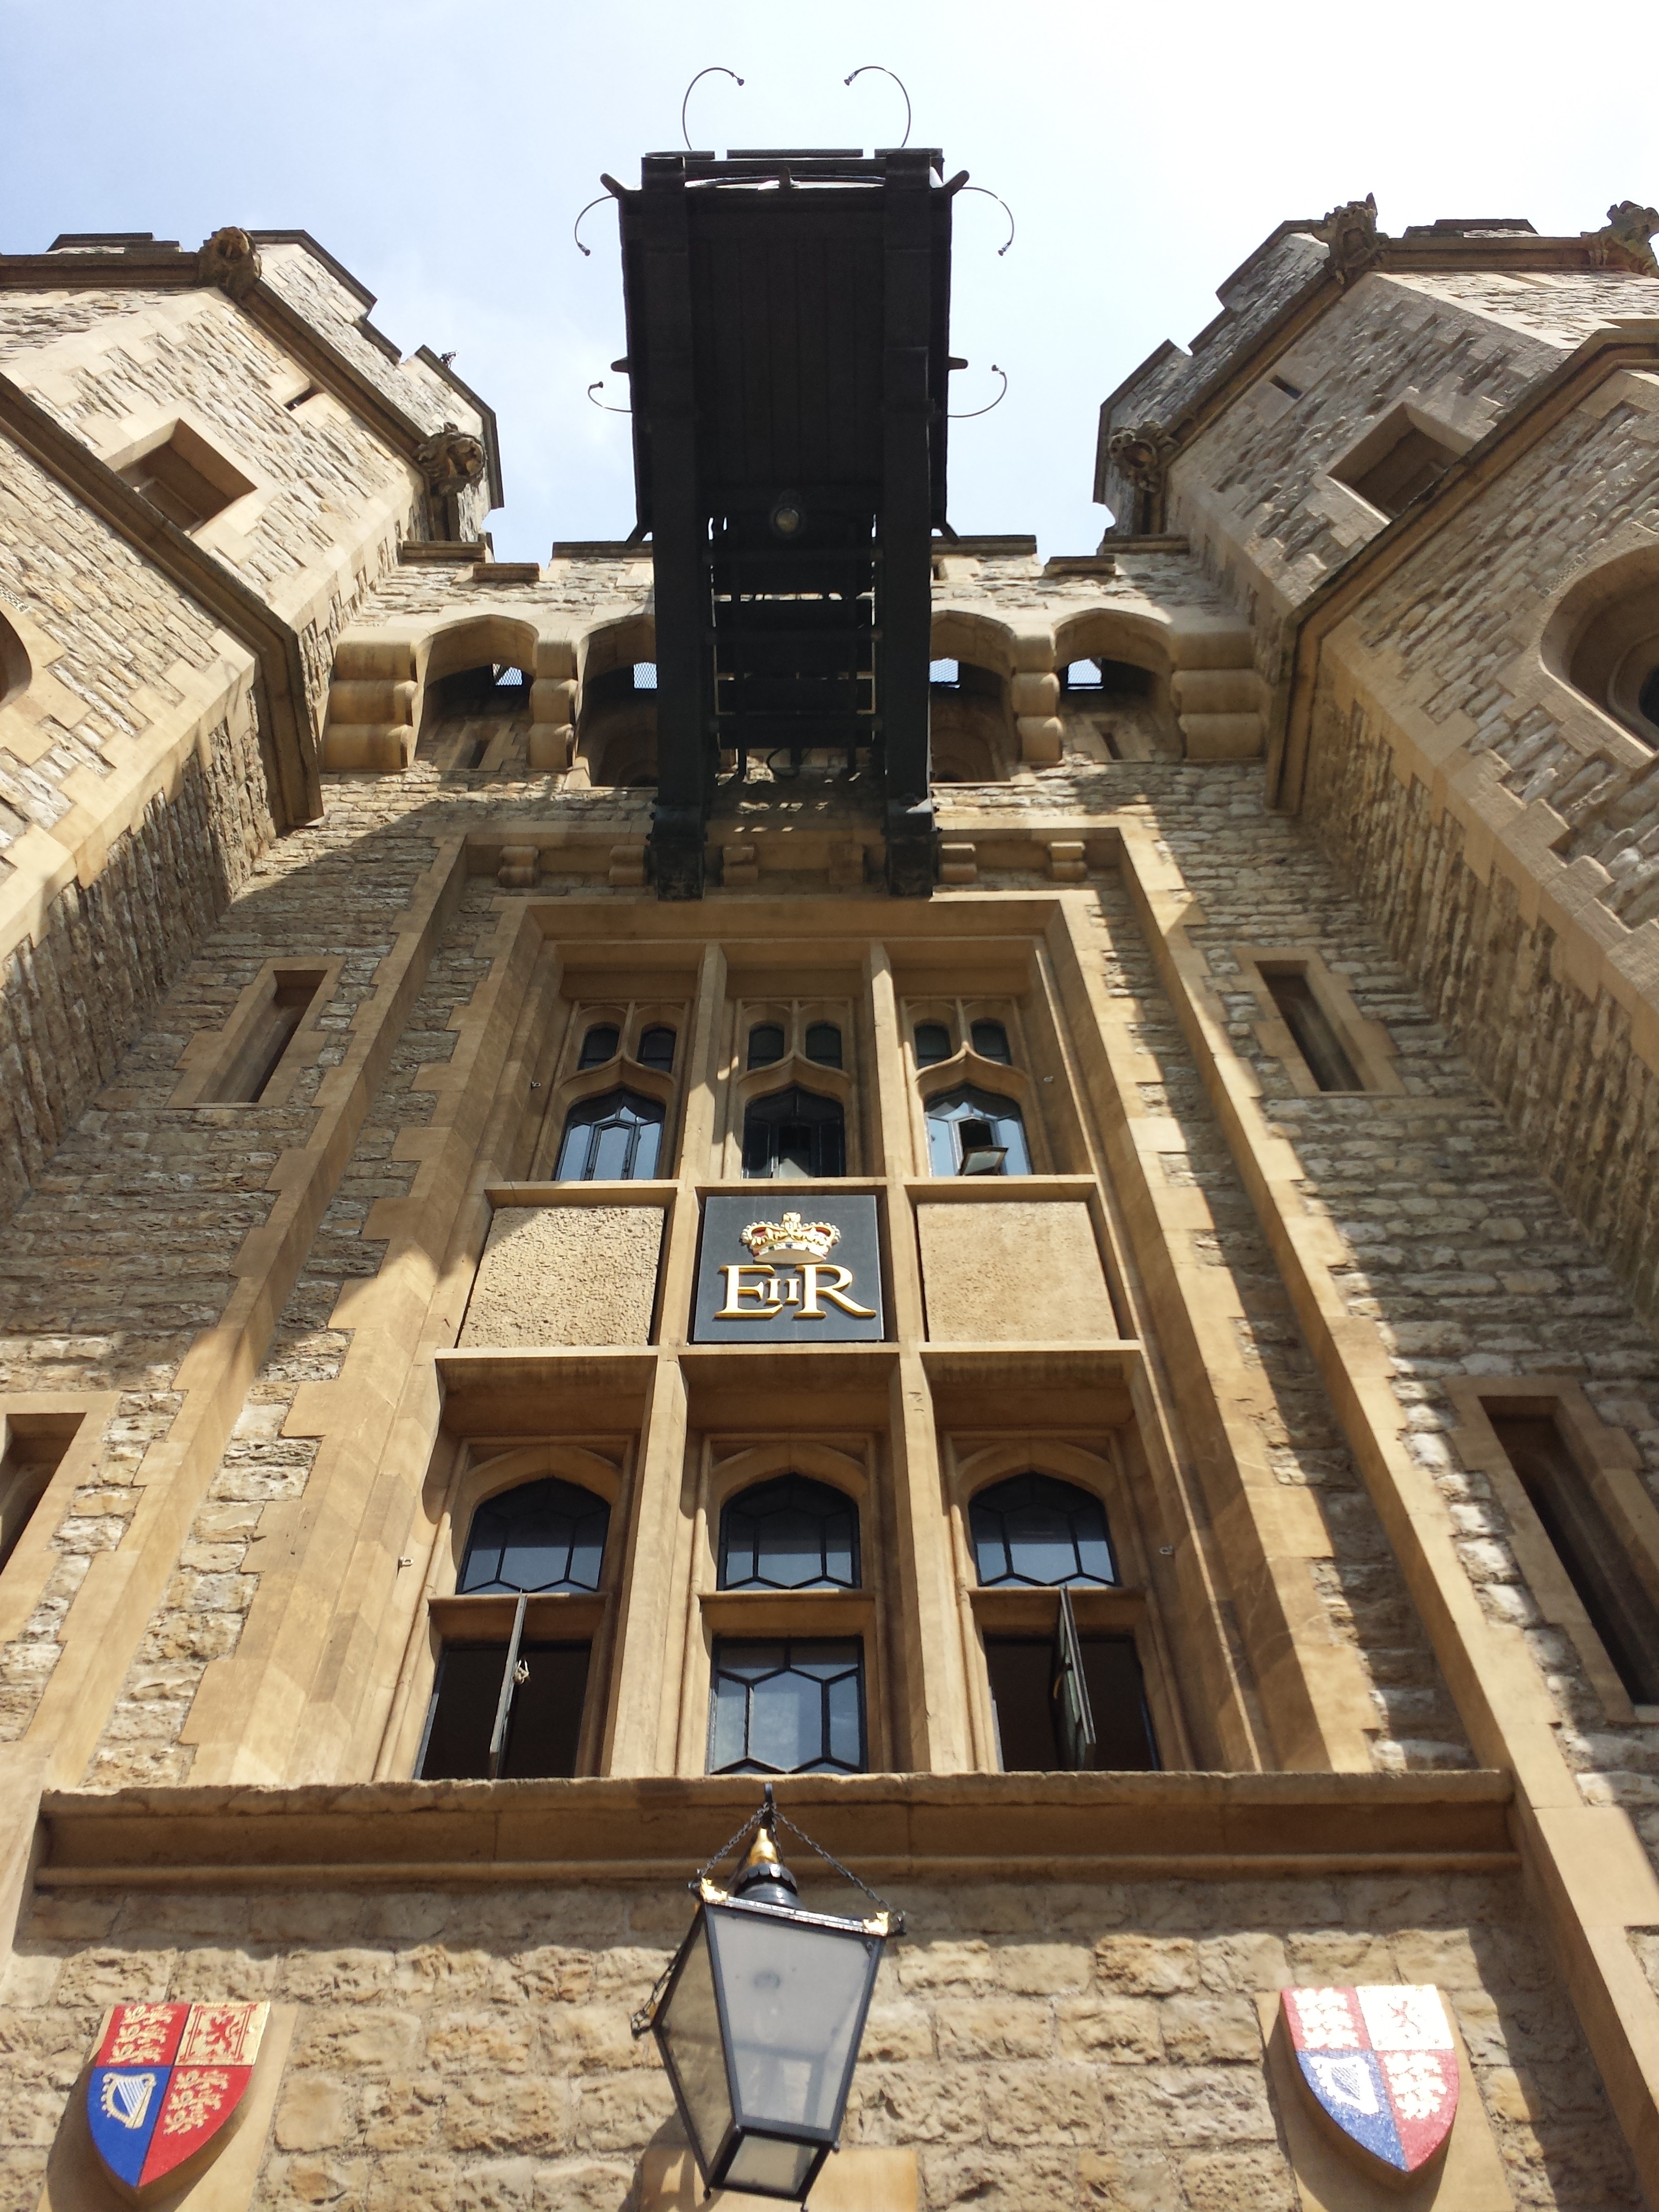
architecture, building, tower, castle, landmark, facade, place of worship, england, fortress, bulwark, ancient history